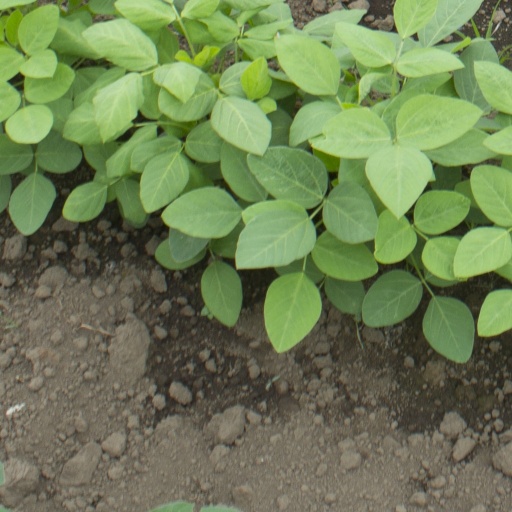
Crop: soybean